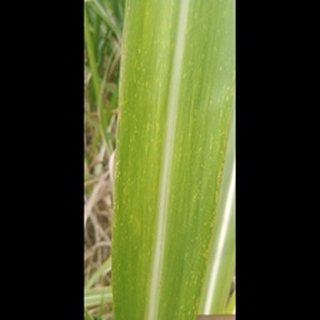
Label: sugarcane_mosaic